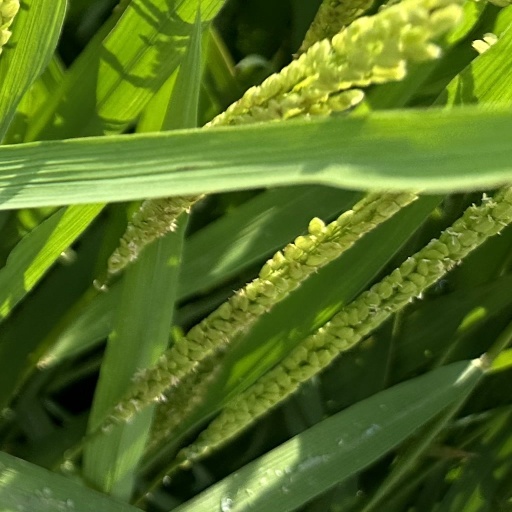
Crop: rice